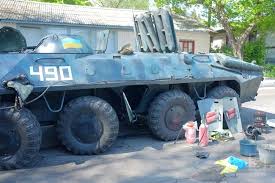
Label: BTR